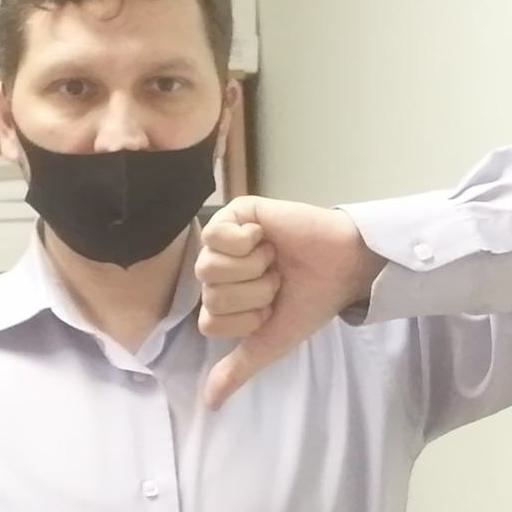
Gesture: dislike